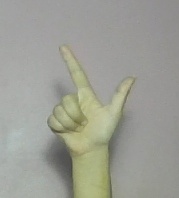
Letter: laam